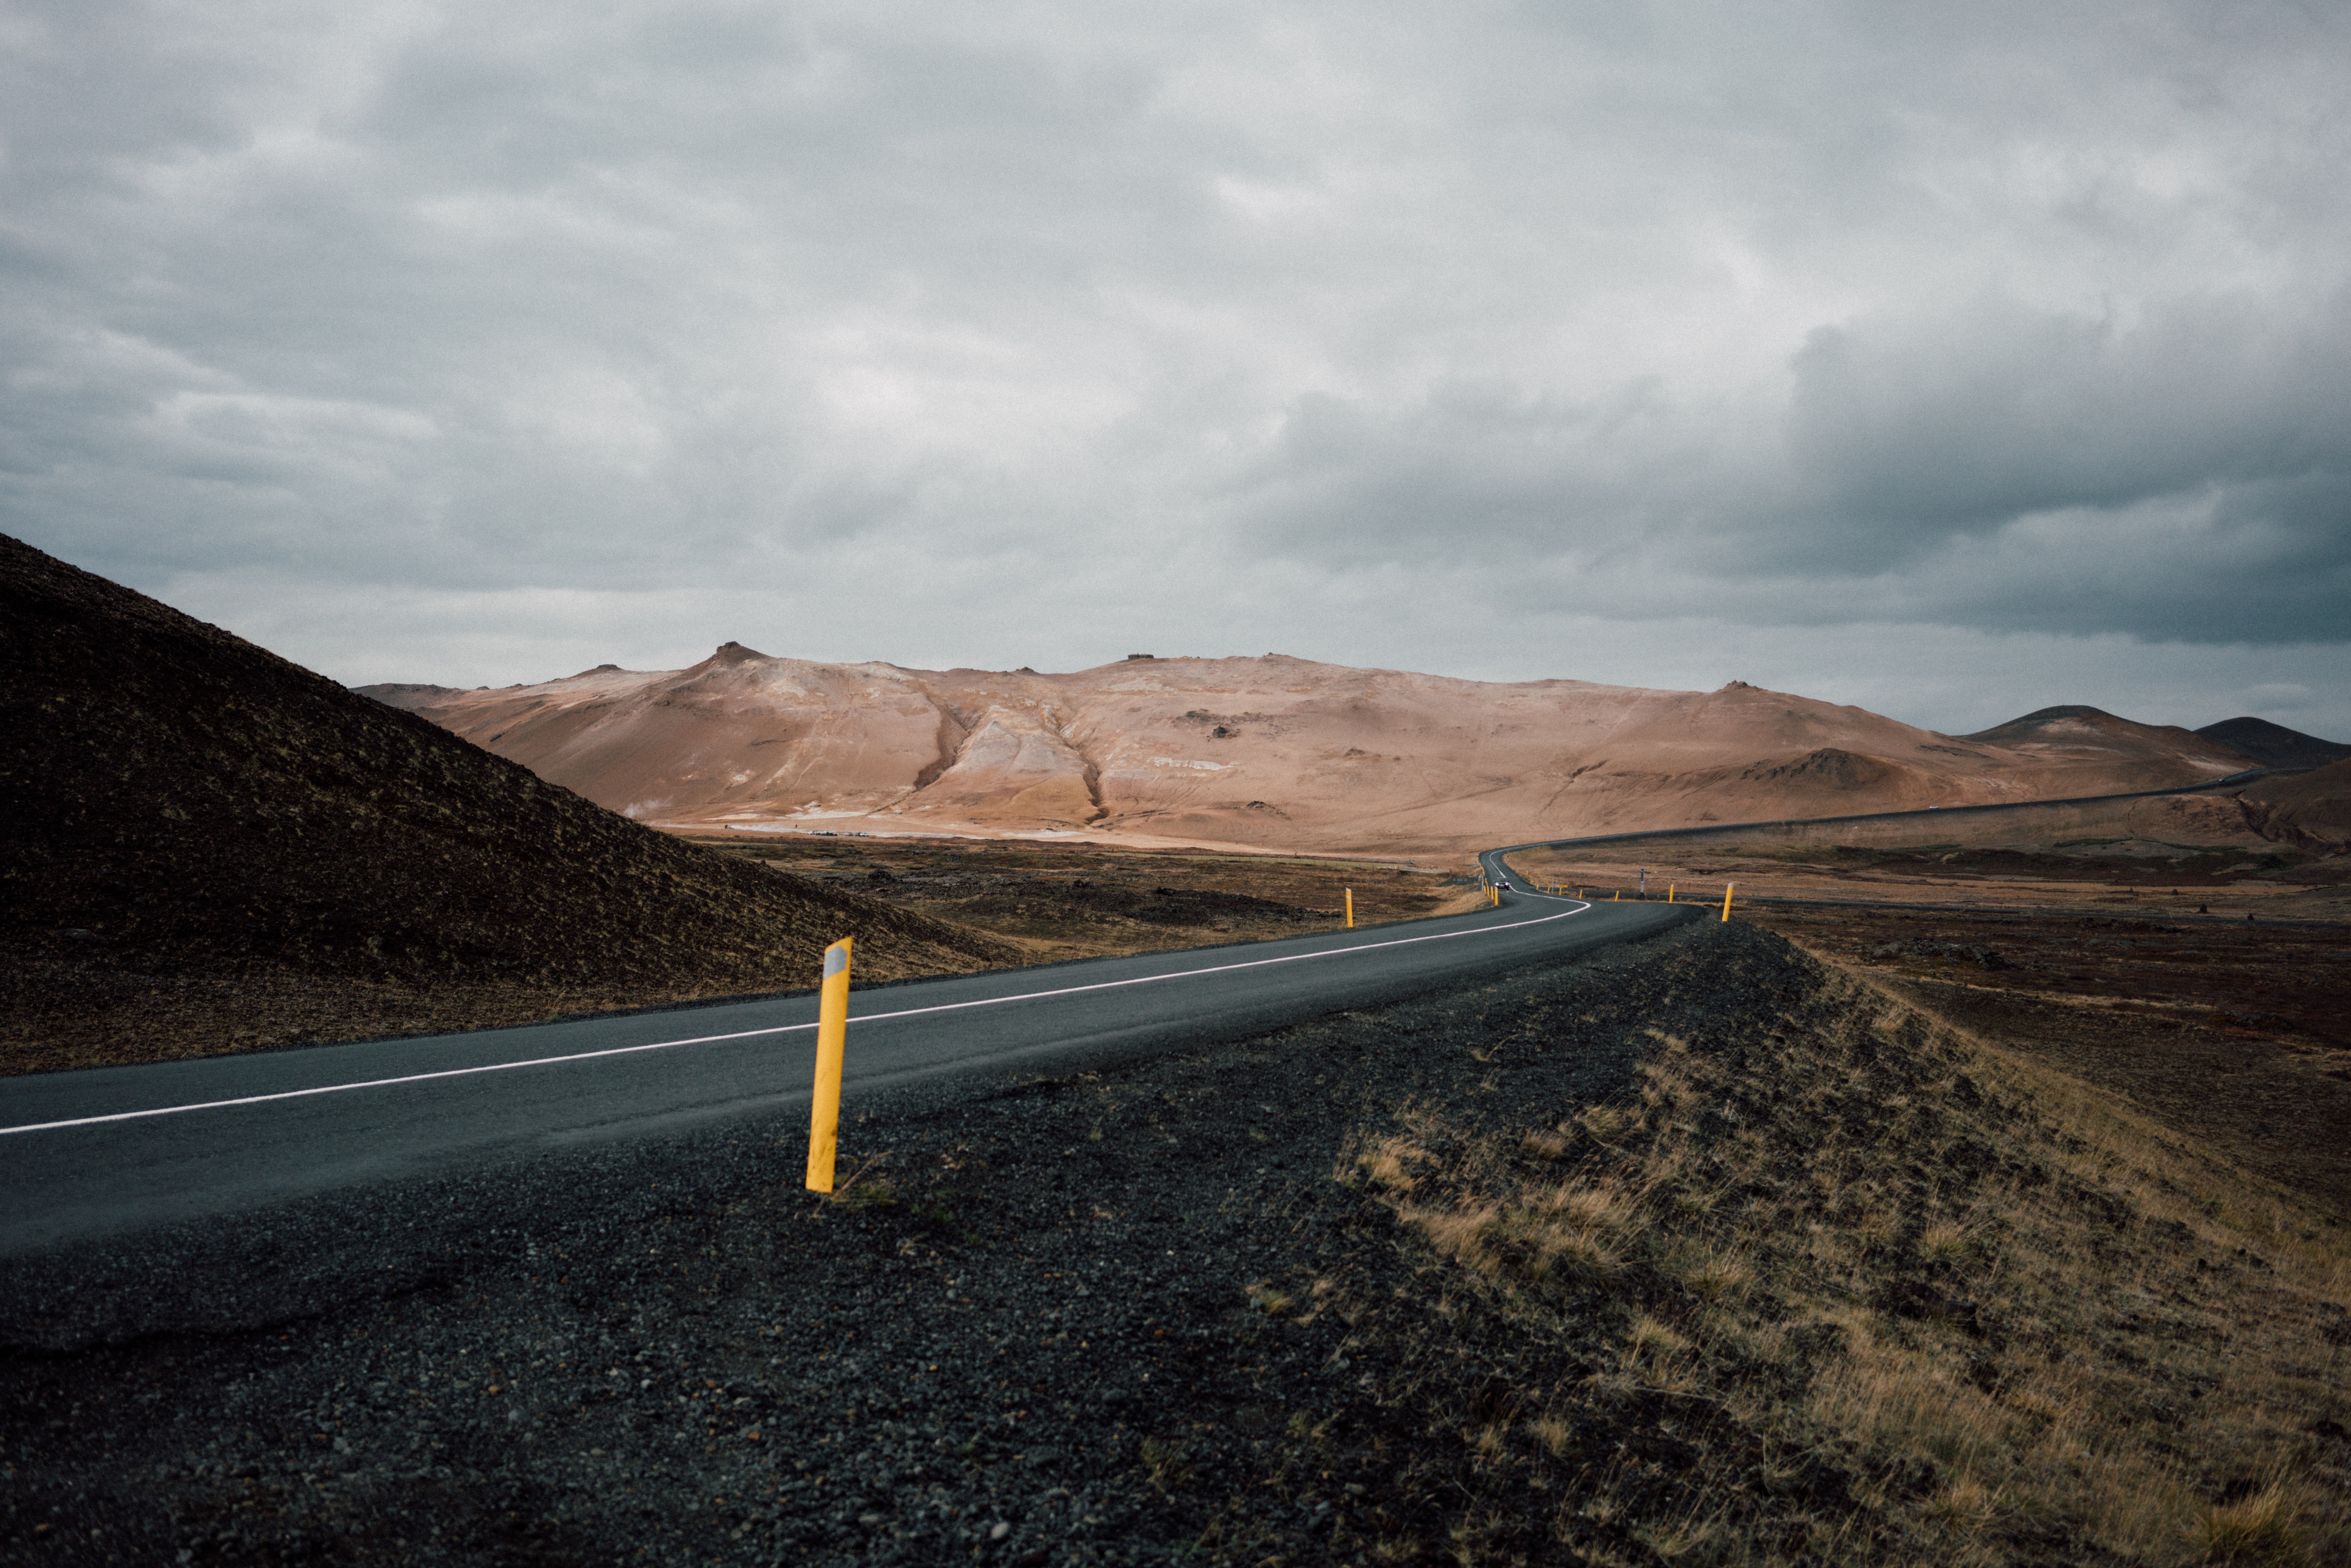
landscape, sea, coast, nature, outdoor, horizon, mountain, cloud, road, morning, hill, highway, valley, country, asphalt, journey, scenery, soil, reservoir, mountain road, road trip, roadway, infrastructure, plateau, mountains landscape, natural environment, mountainous landforms